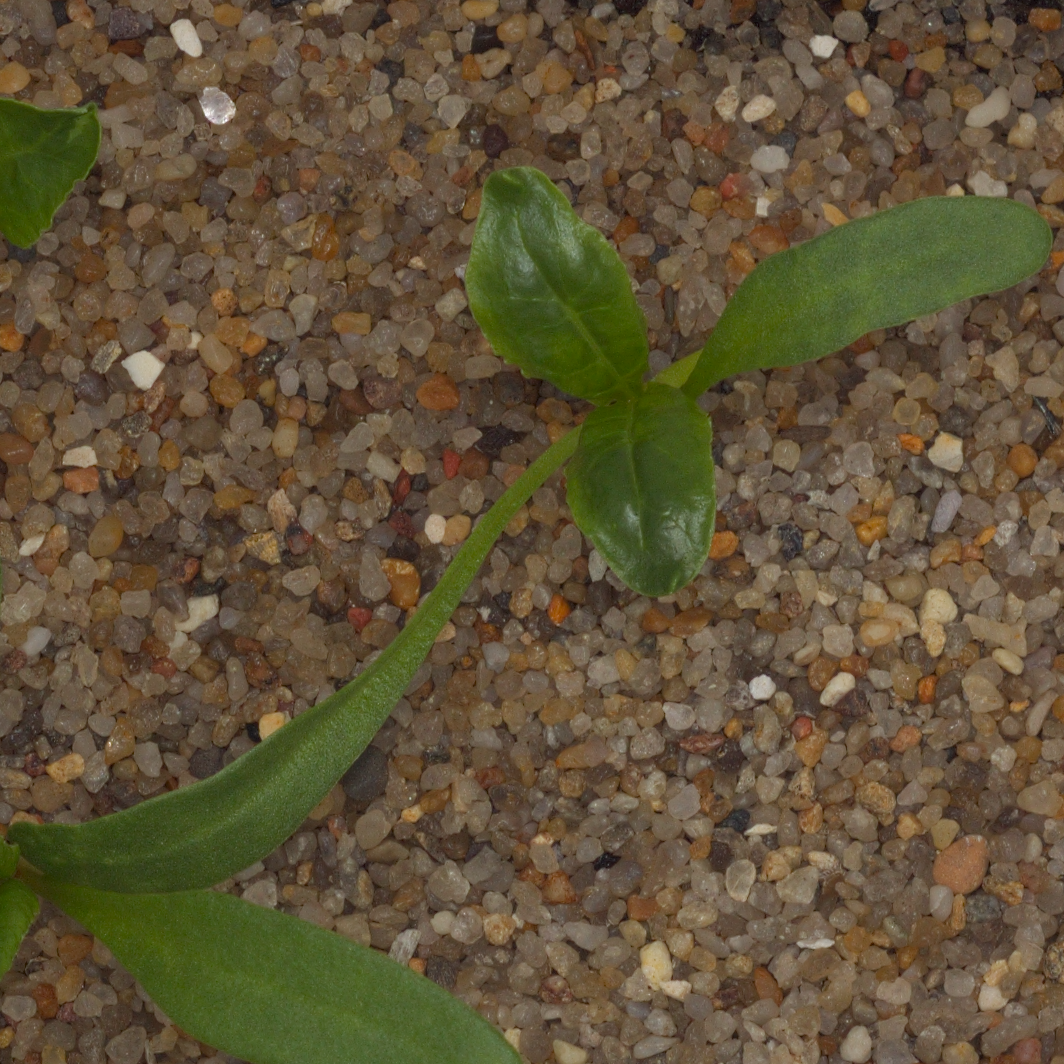
Label: sugar_beet